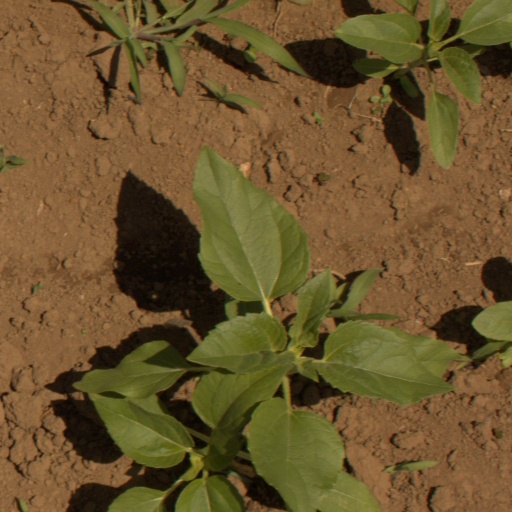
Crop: Jerusalem artichoke